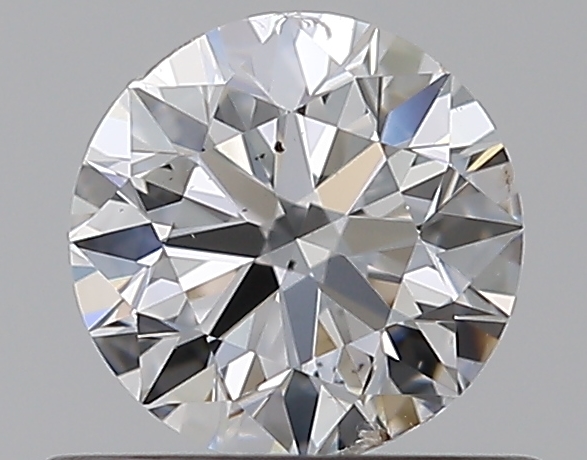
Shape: round
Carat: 0.5
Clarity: SI2
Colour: E
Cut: EX
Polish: EX
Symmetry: VG
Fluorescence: N
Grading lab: GIA
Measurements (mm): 5.03 x 5.08 x 3.14